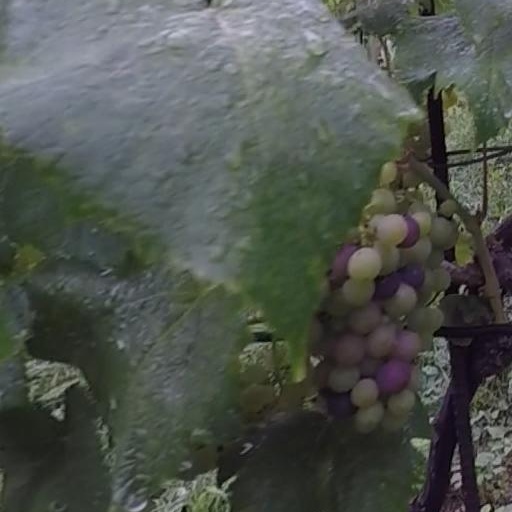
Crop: grape